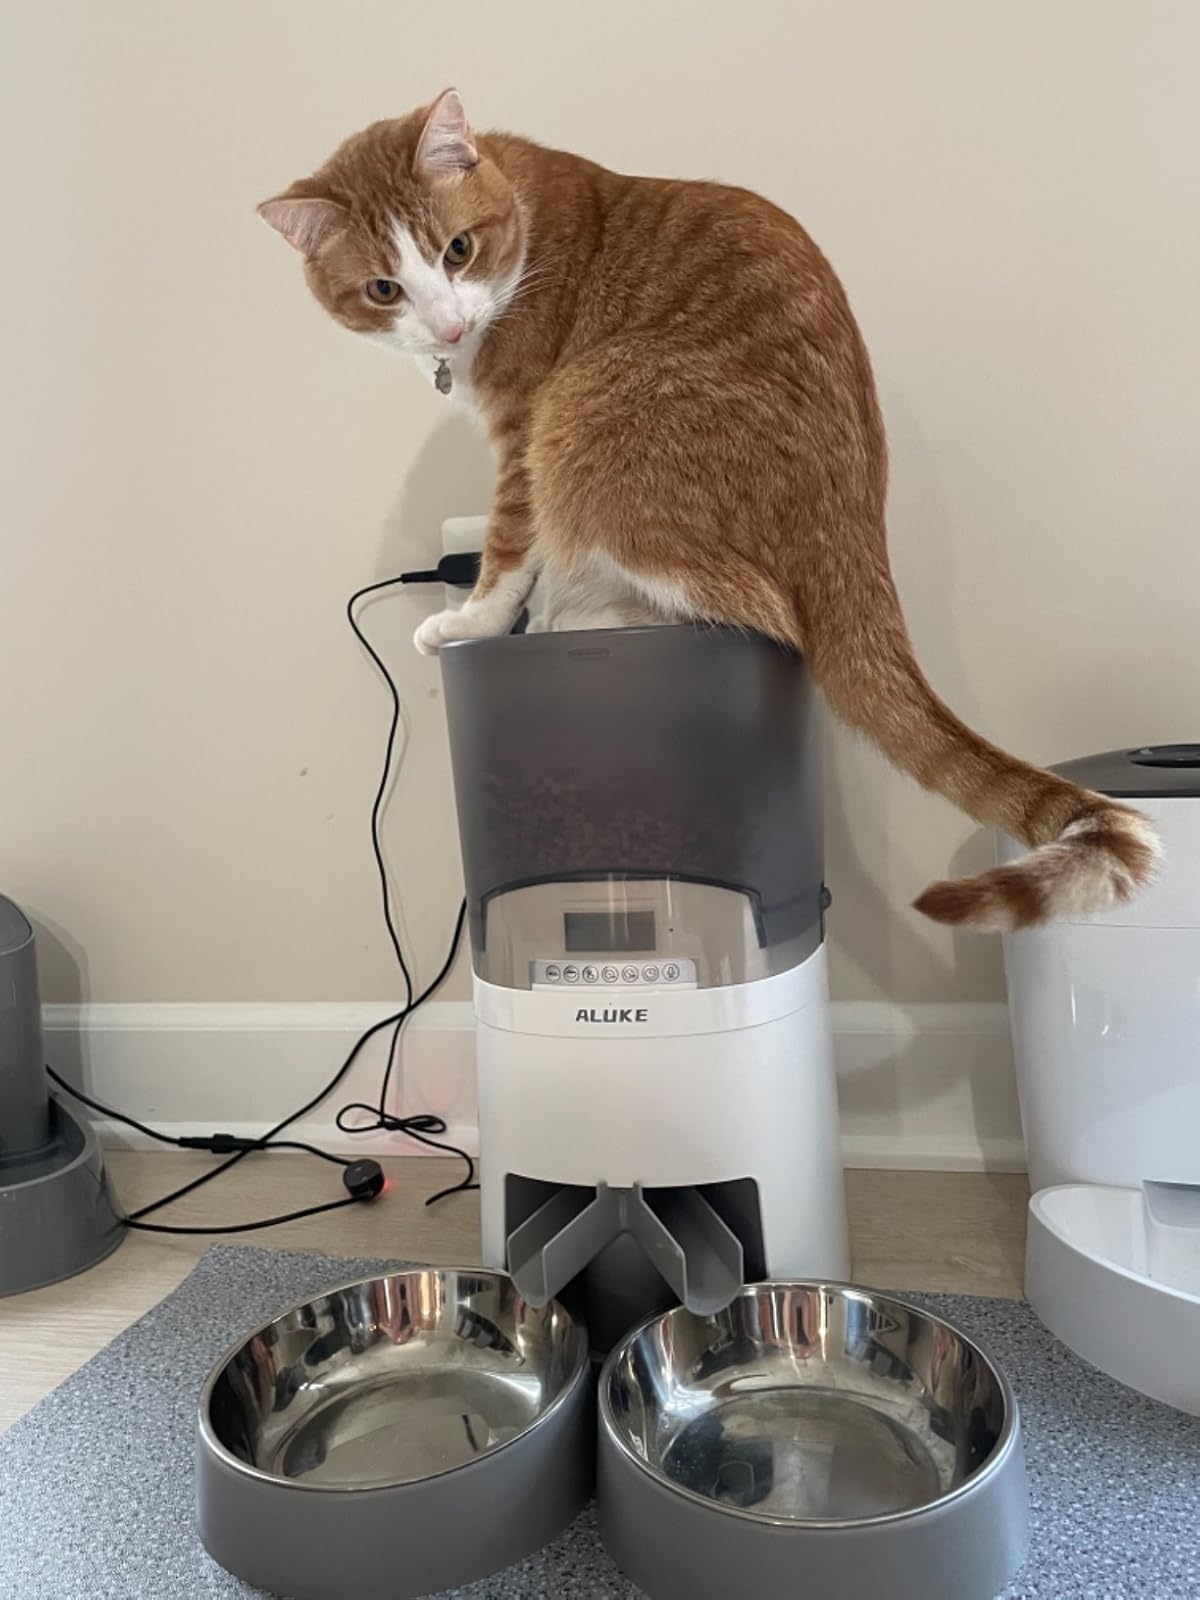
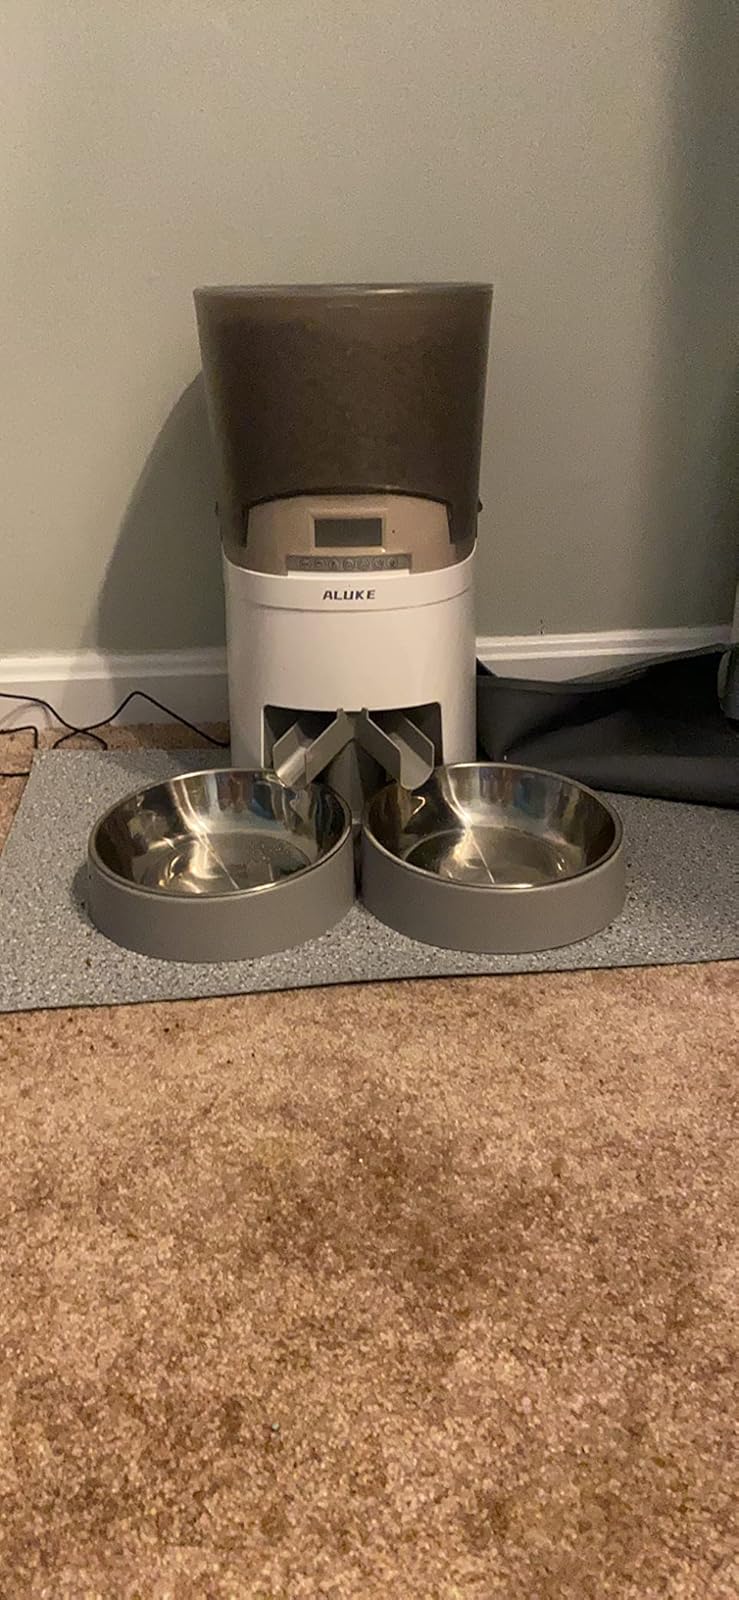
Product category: items_feeder
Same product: yes